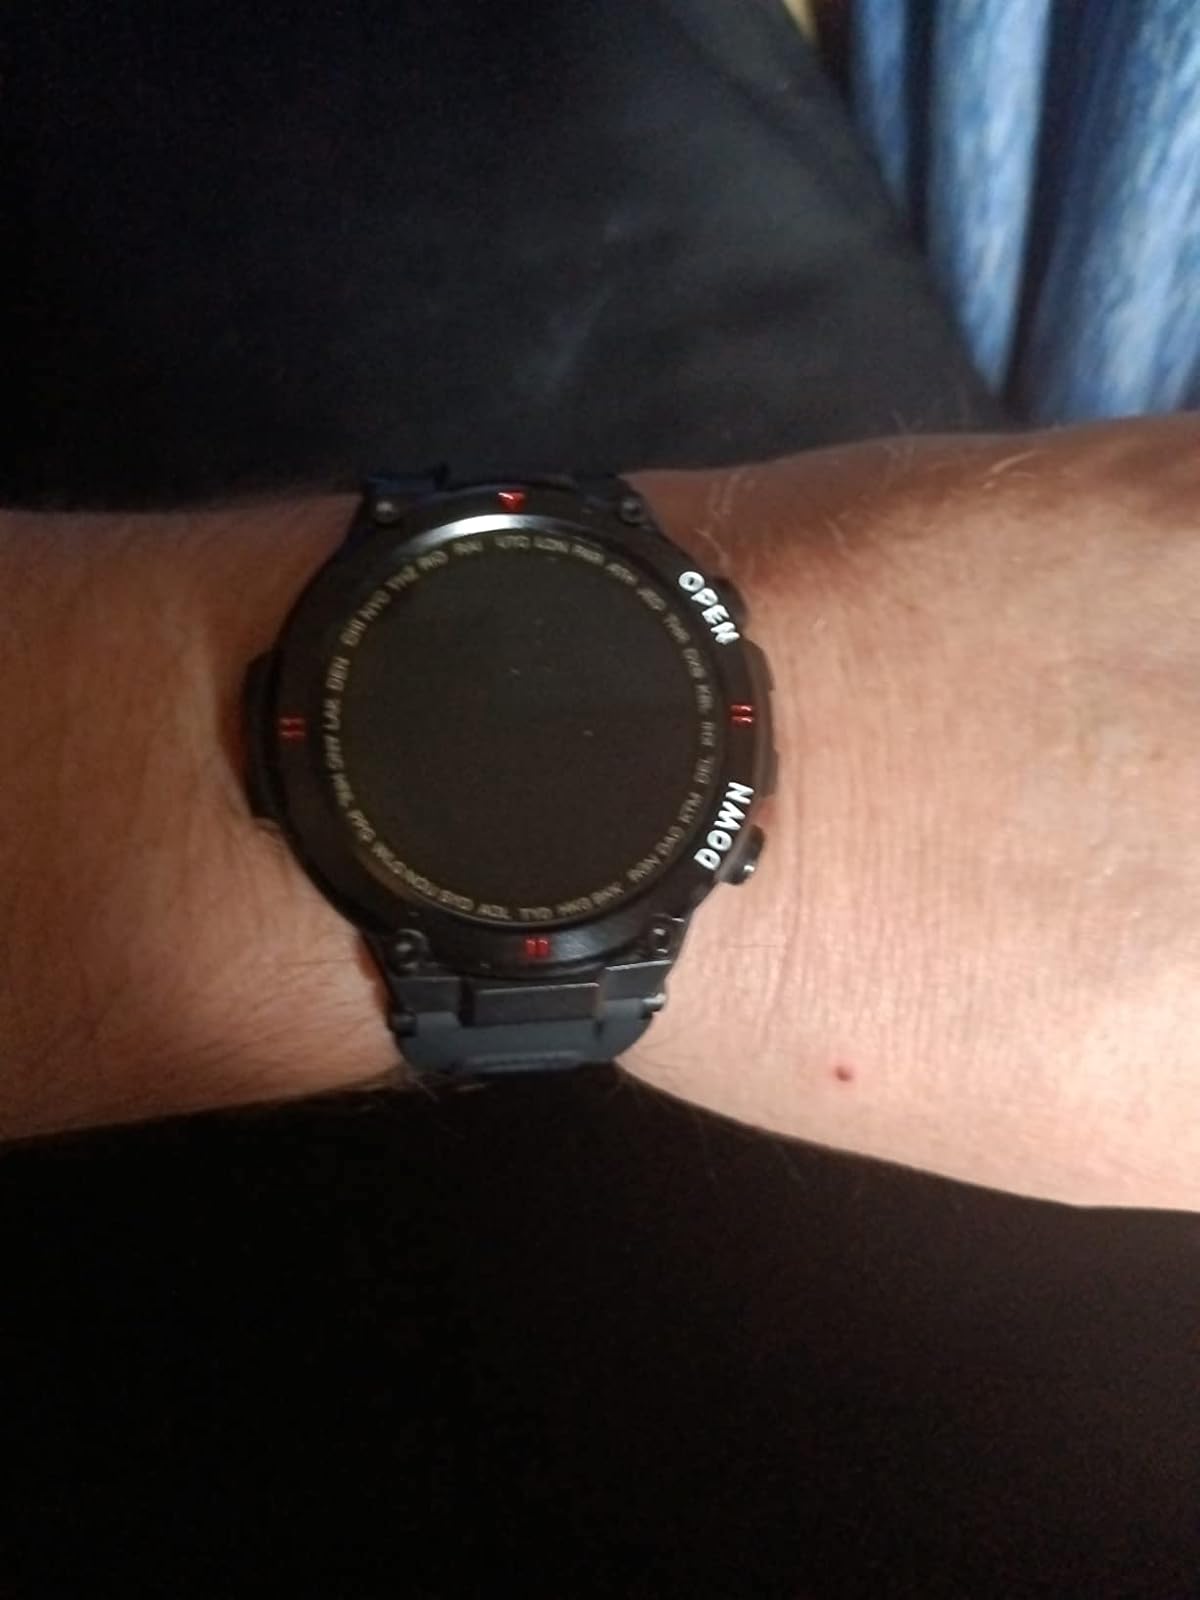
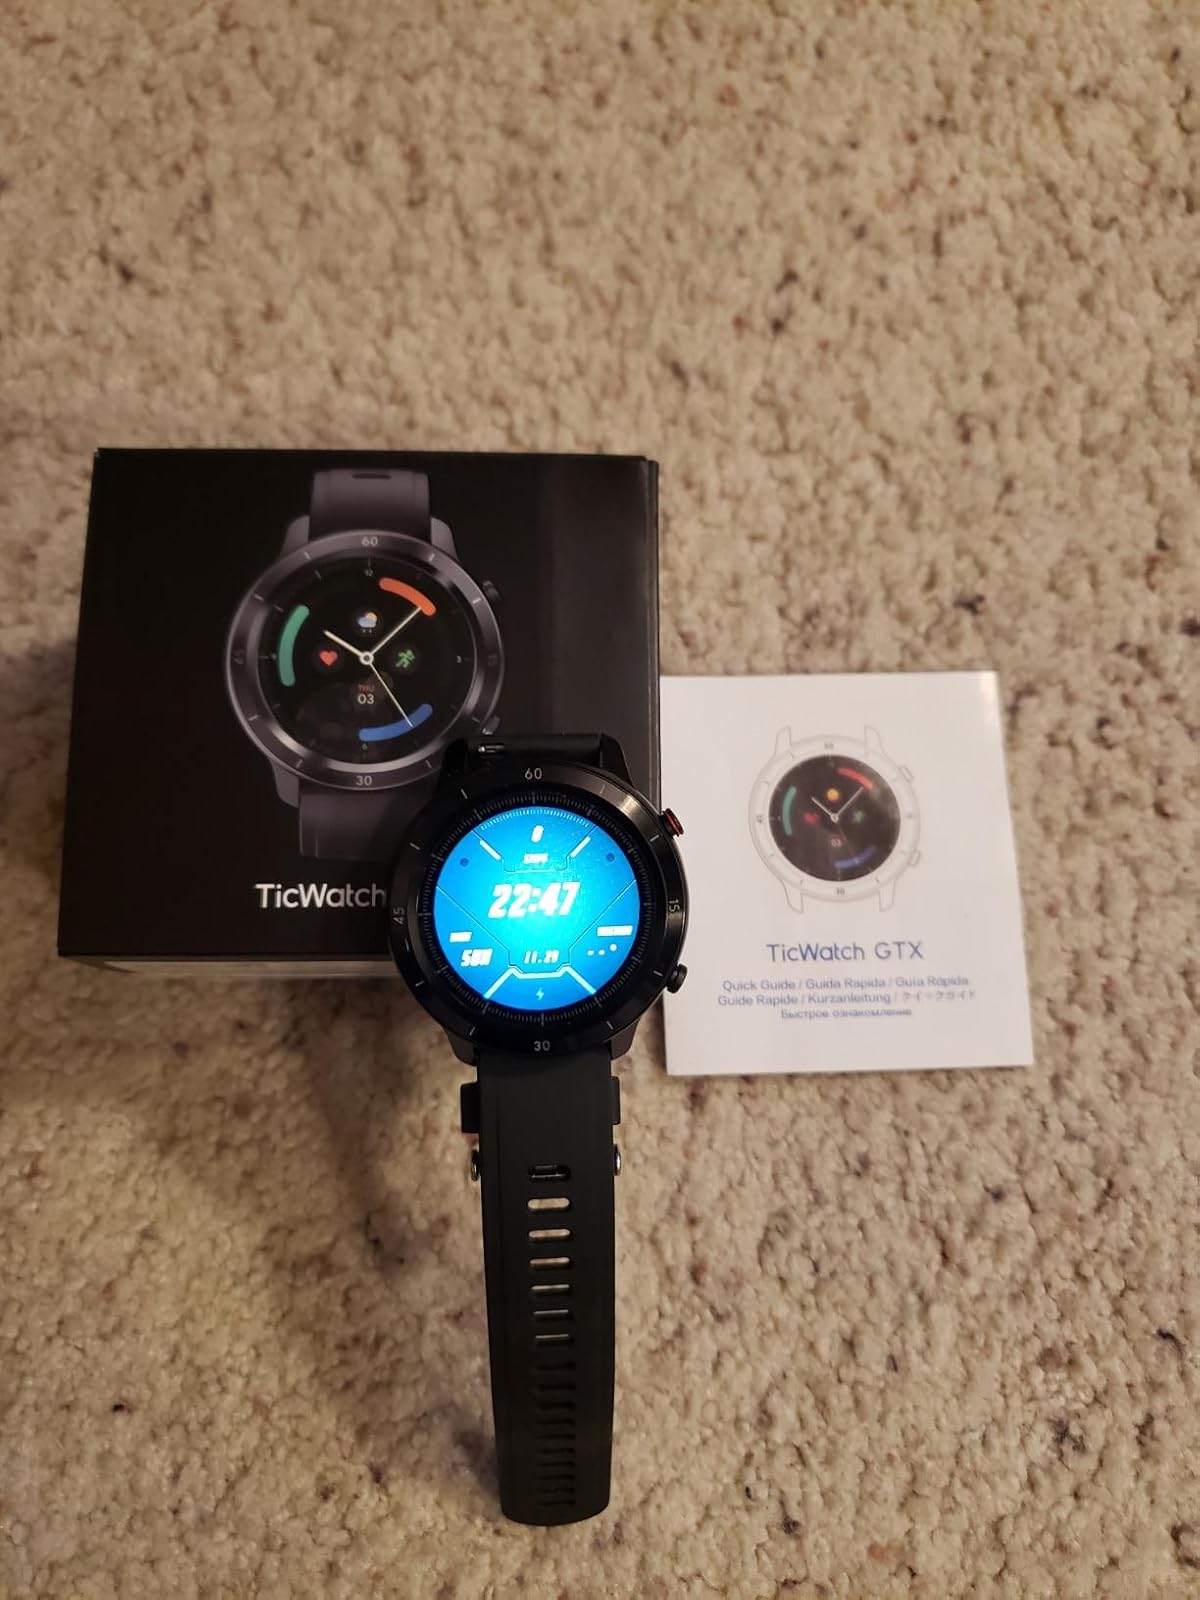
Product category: smartwatch
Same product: no